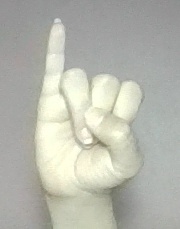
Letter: meem